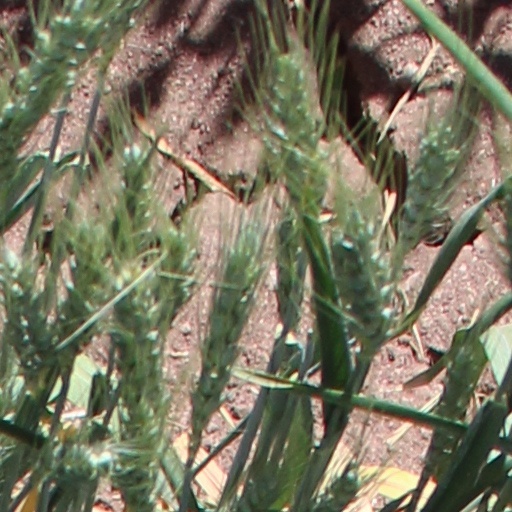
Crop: wheat